Ramon Dino

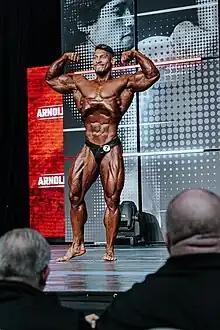
Dino at the 2022 Arnold Classic

Ramon Rocha Queiroz (born 9 February 1995), commonly known as Ramon Dino or "O Dinossauro do Acre" (Dinosaur from Acre), is a Brazilian professional bodybuilder. He is the leading Classic Physique athlete in Brazil. He won the Arnold Classic Ohio in 2023. His weight limit in his category is 103 kilograms (227 pounds).